Answer in natural language. Considering the relative positions, where is Doorway (marked A) with respect to Doorway (marked B)? Choose between the following options: left or right
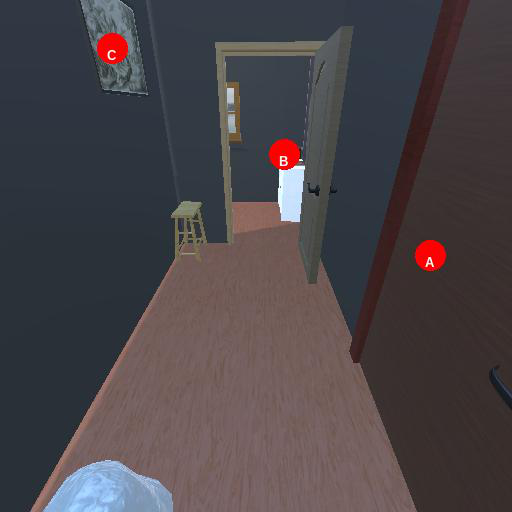
<answer>right</answer>